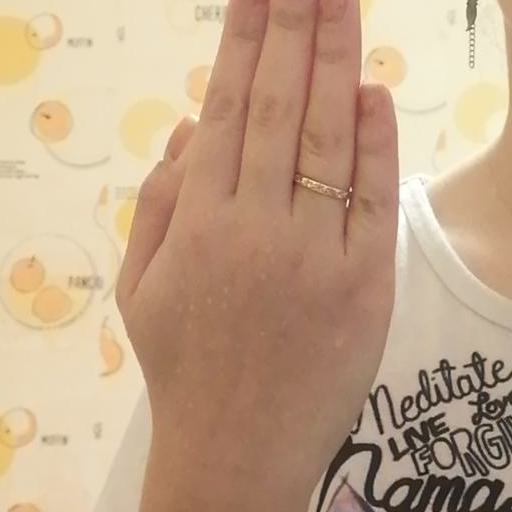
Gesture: stop_inverted